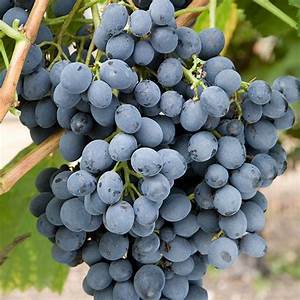
Label: Grapes